Bob the Drag Queen

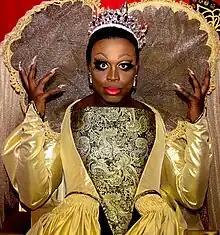
Bob in 2017

Bob appeared as a guest co-host alongside Trixie Mattel on "The Trixie & Katya Show", filling in for regular co-host Katya during her hiatus. Her TV comedy special, "Bob the Drag Queen: Suspiciously Large Woman", aired on Logo in July 2017. In November 2019, Bob was interviewed by KMVT about a one-time drag event hosted in Twin Falls, a show highlighting local drag queens and introducing international drag talent to Magic Valley. This event was filmed as part of Tidicue's HBO show "We're Here" (2020). Bob's second comedy special, "Bob The Drag Queen: Crazy Black Lady", aired on OutTV in Canada in 2020. Bob also writes jokes for other drag queens including Trinity the Tuck, Ginger Minj, and Monét X Change.